Scott Walker (politician)

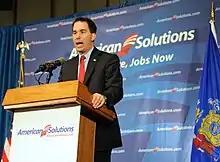
Scott Walker speaks before the gubernatorial election

As part of his campaign platform, Walker said he would create 250,000 jobs in his first term through a program that would include tax cuts for small businesses, capital gains tax cuts, and income tax cuts. He proposed cutting state employee wages and benefits to help pay for these tax cuts. Critics argued that his proposals would help only the wealthy and that cutting the salaries of public employees would adversely affect state services, while supporters argued that tax cuts for businesses would spur the economy and create jobs.